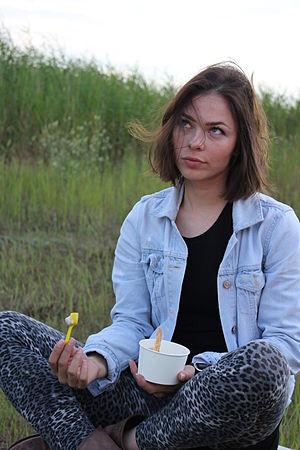
Nina Kraviz est une disc jockey et productrice russe de musique électronique.